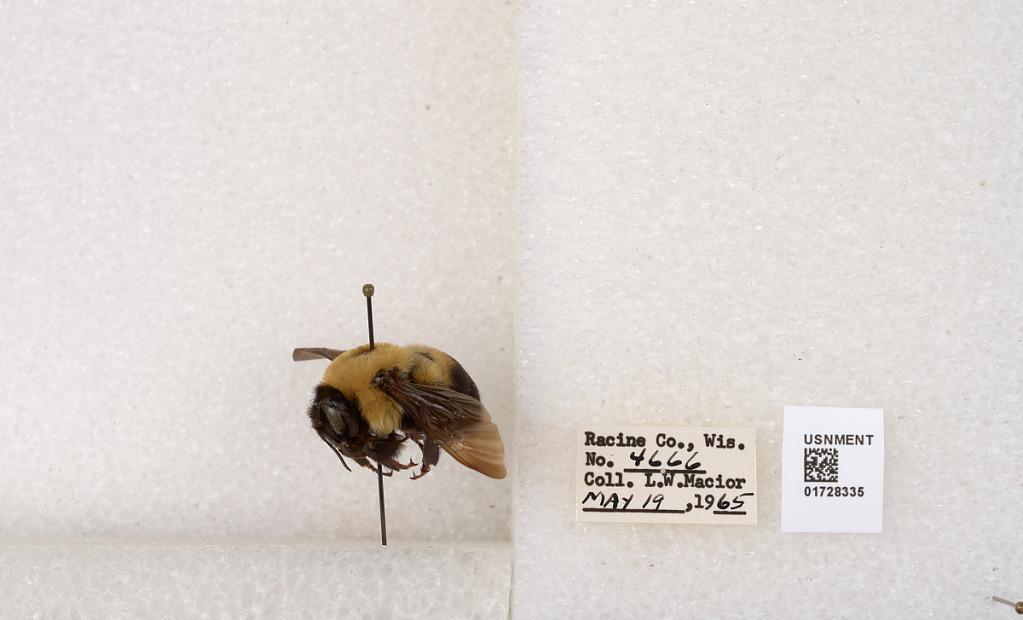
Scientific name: Bombus (Separatobombus) griseocollis (De Geer)
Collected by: L. Macior
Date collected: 1965-5-19
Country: United States
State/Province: Wisconsin
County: Racine
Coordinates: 42.7299, -87.8123